Graham Kerr

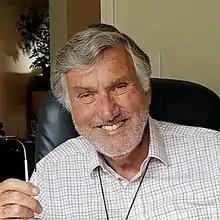
Kerr in January 2018

Graham Victor Kerr (born 22 January 1934) is a British cooking personality who is best known for his television cooking show "The Galloping Gourmet," which aired from 30 December 1968 to 14 September 1972.